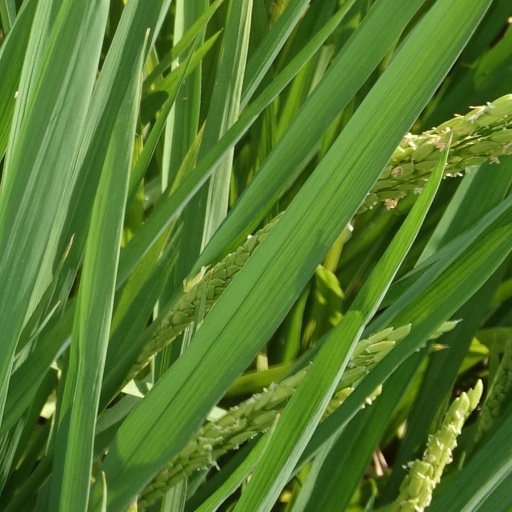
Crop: rice